List of birds of Papua New Guinea

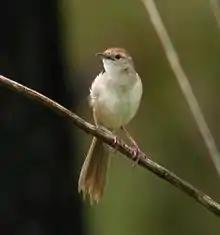
Tawny grassbird

Locustellidae are a family of small insectivorous songbirds found mainly in Eurasia, Africa, and the Australian region. They are smallish birds with tails that are usually long and pointed, and tend to be drab brownish or buffy all over.